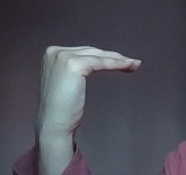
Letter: haa